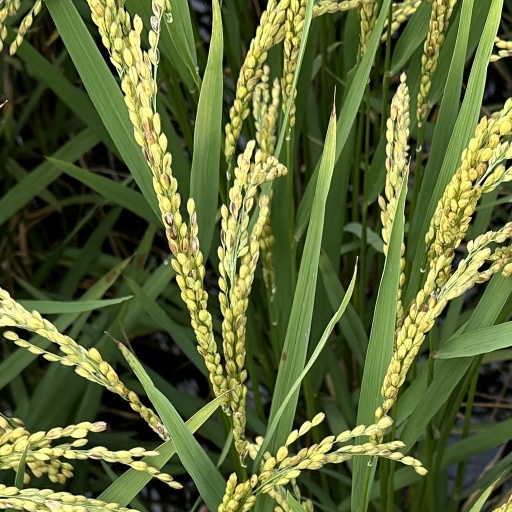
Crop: rice